Abdul Mannan Syed

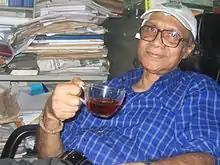
Syed in 2009 (Dhaka)

Abdul Mannan Syed (3 August 19435 September 2010) was a Bangladeshi poet, and critic. He is known for his considerable research works on Kazi Nazrul Islam, Jibanananda Das, Farrukh Ahmad, Syed Waliullah, Manik Bandyopadhyay, Bishnu De, Samar Sen, Roquiah Sakhawat Hossain, Abdul Ghani Hazari, Muhammad Wajed Ali, Prabodh Chandra Sen. From 2002 to 2004, he held the position of Executive Director of Nazrul Institute.